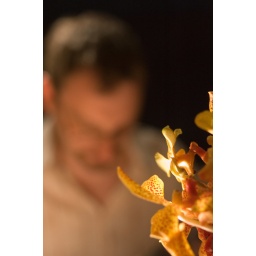
Kit in the background, flower on our table in the foreground.